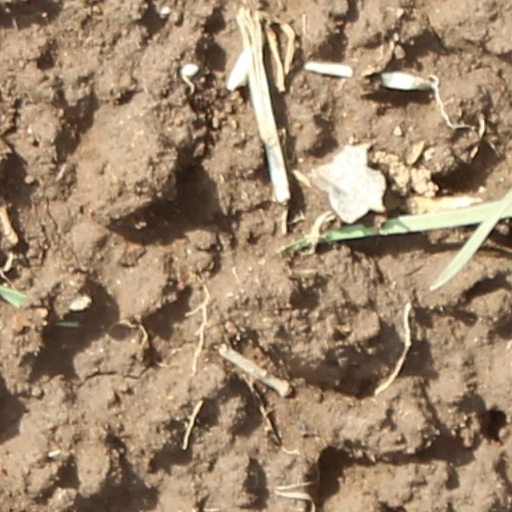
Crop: wheat